Jerry Moran

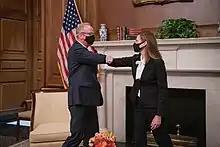
Moran meets with Supreme Court nominee Amy Coney Barrett in October 2020

Moran was elected to Congress in 1996 and reelected six times, never facing serious opposition in the conservative 1st district. In 2006, his opponent was John Doll, against whom he received almost 79% of the vote—one of the highest totals for a Republican congressional incumbent in that election.